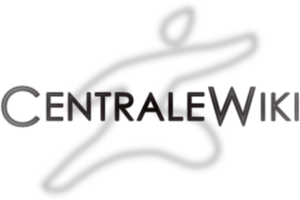
Logo de CentraleWiki
L’École centrale de Lille est l'une des cinq plus anciennes écoles d'ingénieurs de France dont les anciens élèves sont cofondateurs de la fédération des associations et sociétés françaises d'ingénieurs diplômés, parmi les 205 écoles d'ingénieurs françaises accréditées au 1ᵉʳ septembre 2019 à délivrer un diplôme d'ingénieur.